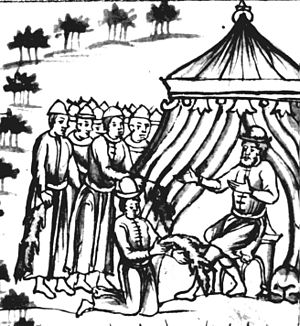
Mansi
Mansij levererer tribut til Jermak Timofejevitj
Mansi er et ugrisk folk, som bor på Uralbjergenes nordøstre side ved bifloder til Ob og Tobol. De bor vest for hanti, som de er i slægt med.